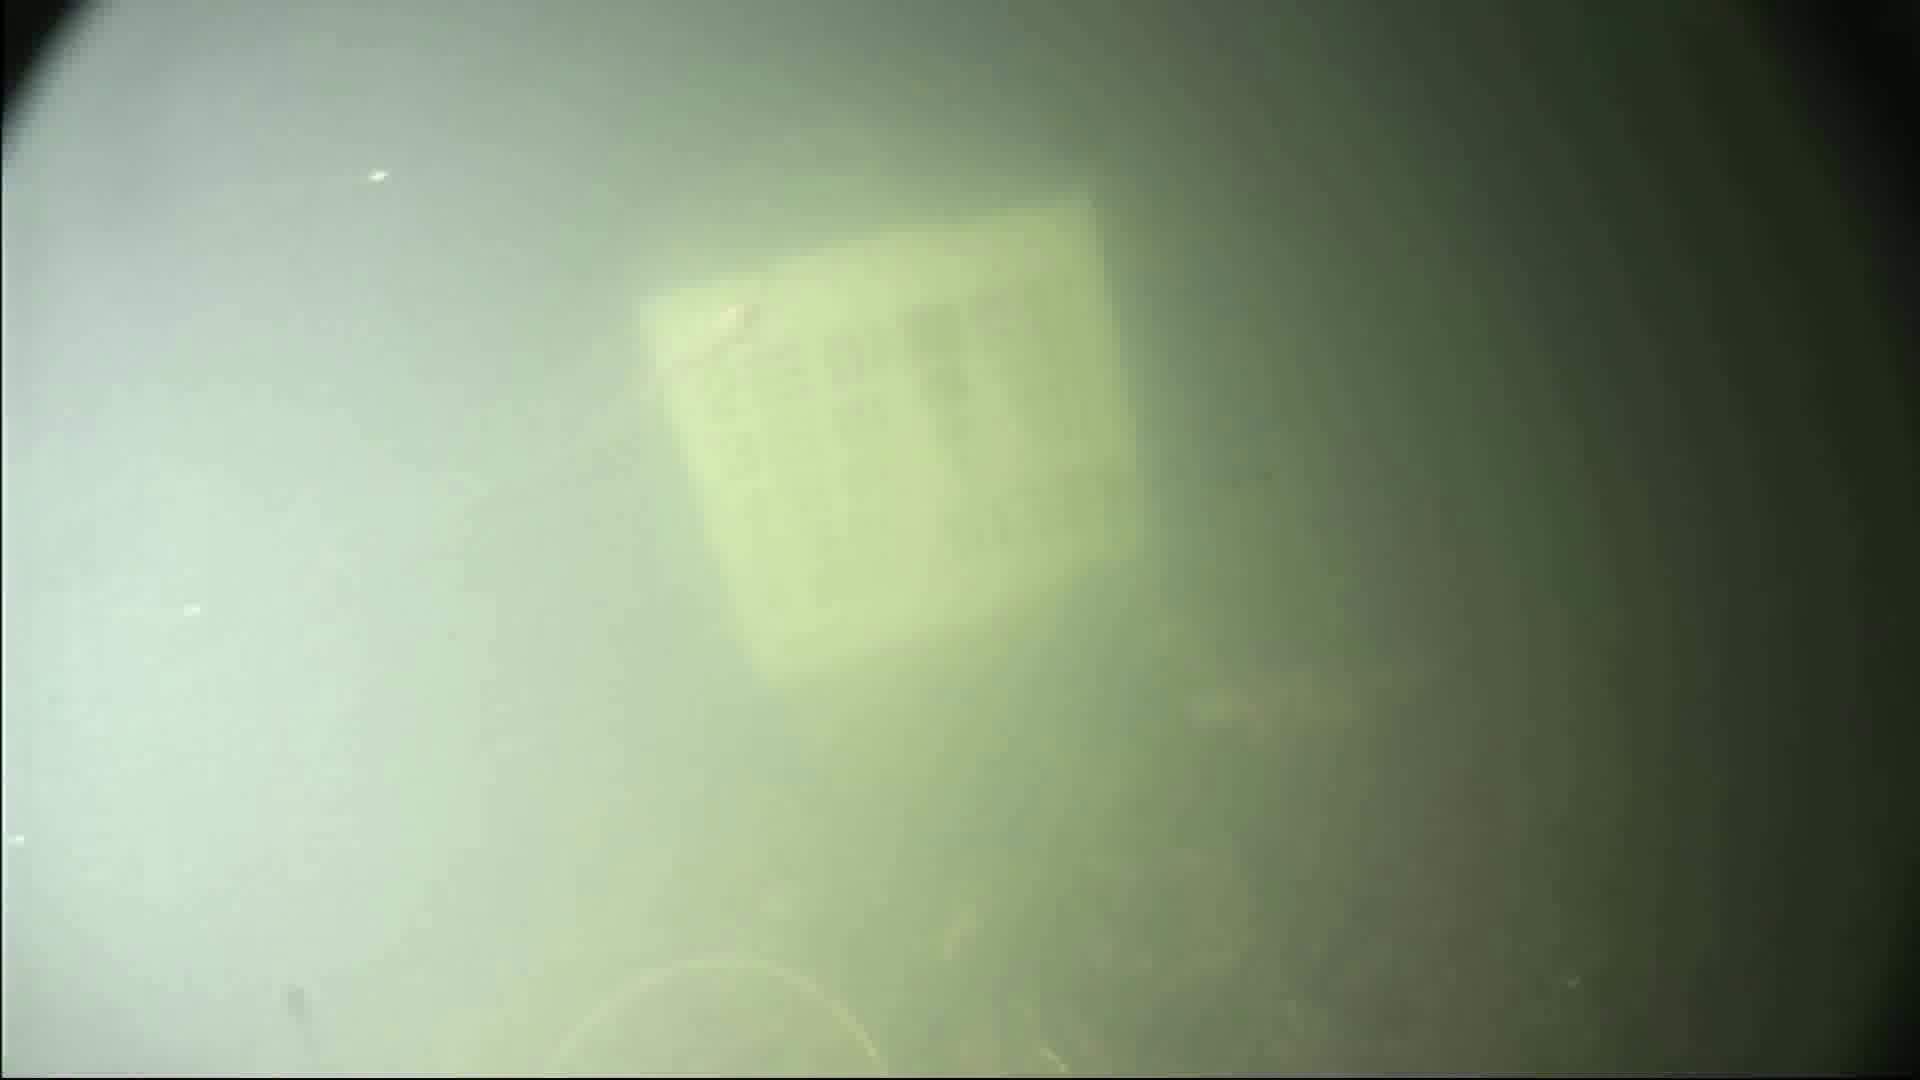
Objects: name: shrimp
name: small_fish